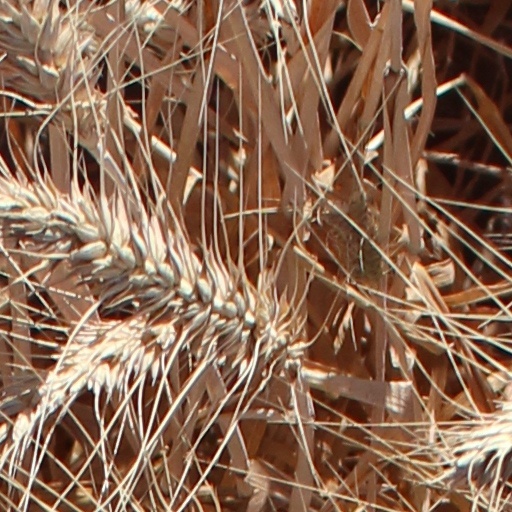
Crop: wheat